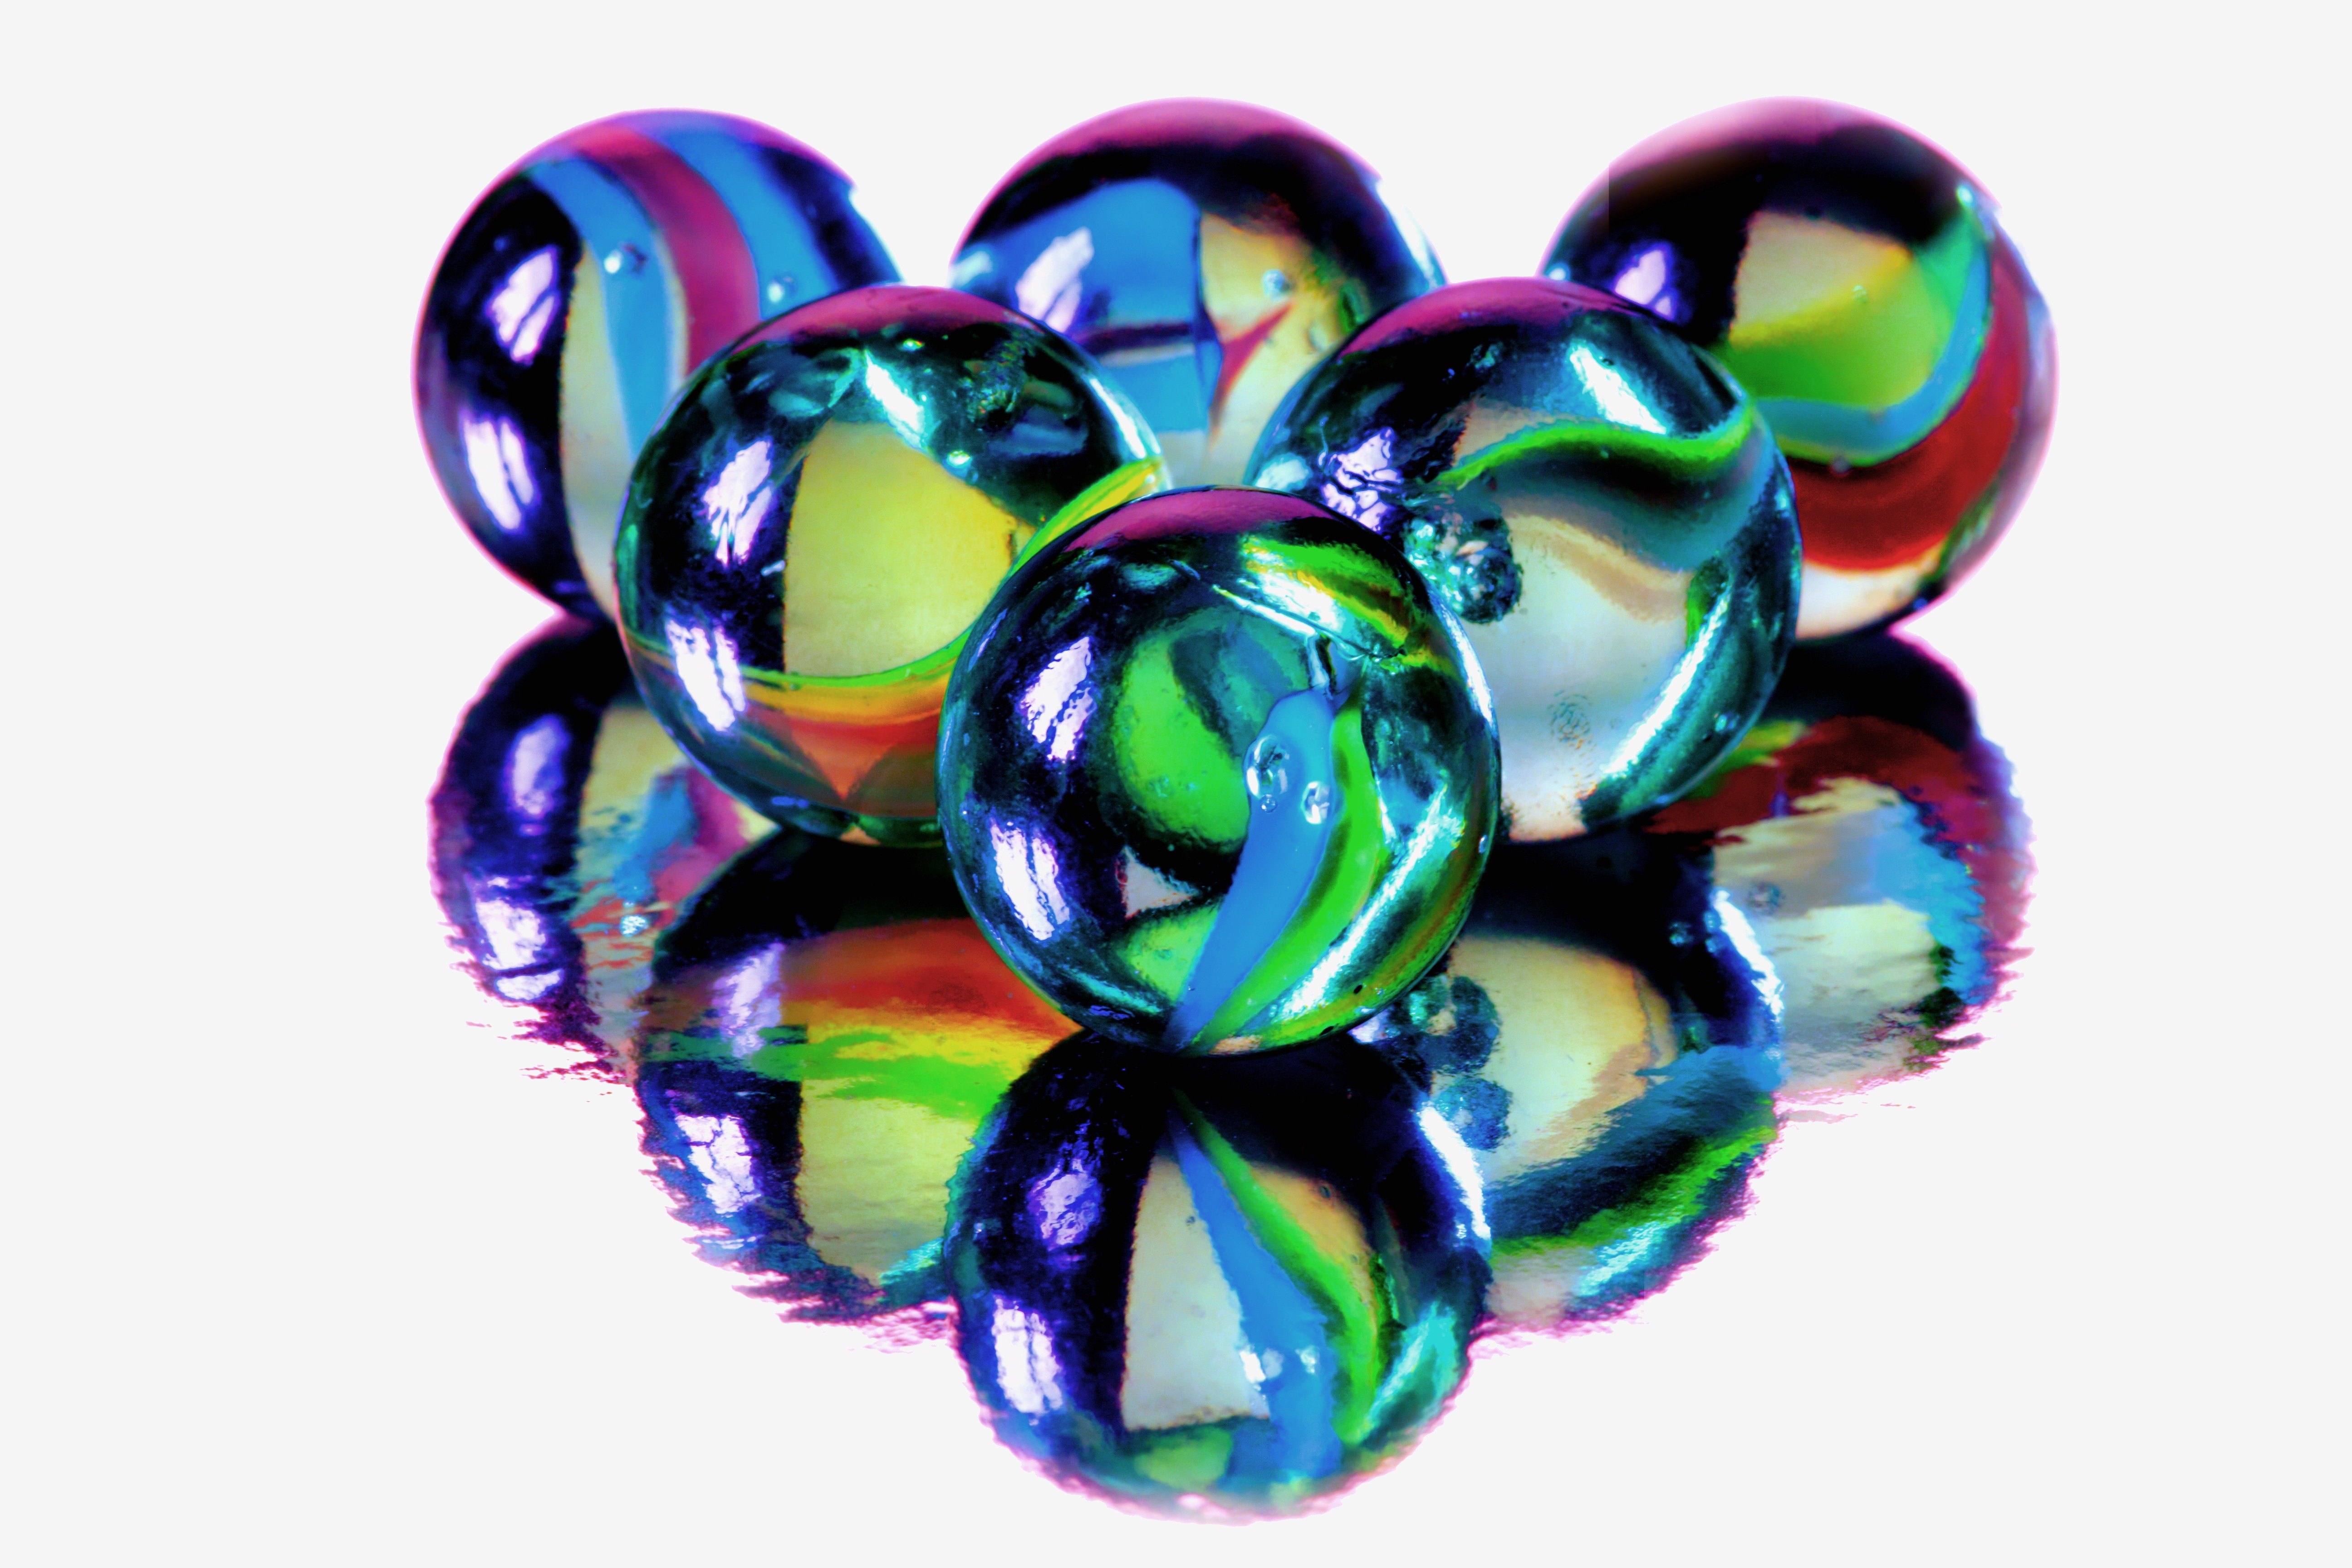
game, play, retro, round, flower, petal, glass, blue, playing, ear, colorful, bead, bracelet, jewellery, kids, 70s, children, fun, ball, marbles, marble, school, balls, 6, six, games, break time, playtime, 80s, fashion accessory, body jewelry, ball games